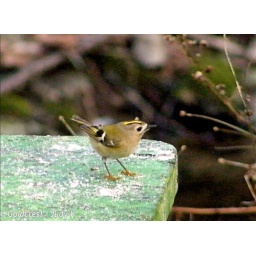
A Goldcrest feeding on fat ball crumbs fallen from a feeder above it. I love its little golden feet!